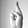
ASL letter: R